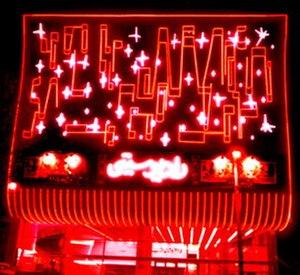
Heydar Gholi Khan Ghiaï de Chamlou, né le 23 octobre 1922 à Téhéran et mort le 6 septembre 1985 à Antibes, est un architecte iranien.